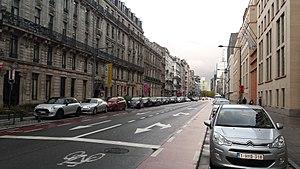
L'attentat du 25 août 2017 à Bruxelles est une attaque terroriste visant trois militaires patrouillant dans la rue dans le cadre de l'opération Vigilant Guardian. Ils ont été attaqués par un coup de couteau par un individu aux cris de « allahu akbar », et l'un d'eux a été blessé légèrement à la main. Les militaires ripostent et tuent l'assaillant.
Le boulevard Émile Jacqmain est un axe routier du centre de Bruxelles, parallèle à la rue de Laeken et au boulevard Adolphe Max. Il a été créé par la voûtement de la Senne, et s'appelait plutôt boulevard de la Senne. Il doit son nom au politicien belge Émile Jacqmain.